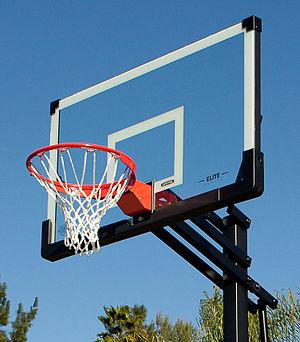
Le basket-ball ou basketball, fréquemment désigné en français par son abréviation basket, est un sport de balle et sport collectif opposant deux équipes de cinq joueurs sur un terrain rectangulaire. L'objectif de chaque équipe est de faire passer un ballon au sein d'un arceau de 46 cm de diamètre, fixé à un panneau et placé à 3,05 m du sol : le panier. Chaque panier inscrit rapporte deux points à son équipe, à l'exception des tirs effectués au-delà de la ligne des trois points qui rapportent trois points et des lancers francs accordés à la suite d'une faute qui rapportent un point. L'équipe avec le nombre de points le plus important remporte la partie.